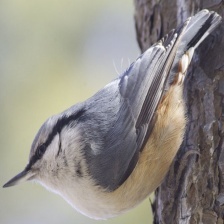
Species: CRESTED NUTHATCH
Scientific name: SITTA CAROLINENSIS